Trona, San Bernardino County, California

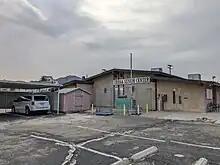
Trona Senior Center

Although the community of Trona doesn't have a fixed route bus serving the community, Victor Valley Transit Authority offers a lifeline service, that is contracted out to the Trona Community Senior Center, to offer one day per week shuttle service to Ridgecrest to all residents for their shopping needs. VVTA also provides economic assistance to the Trona Community Senior Center, for senior transportation services